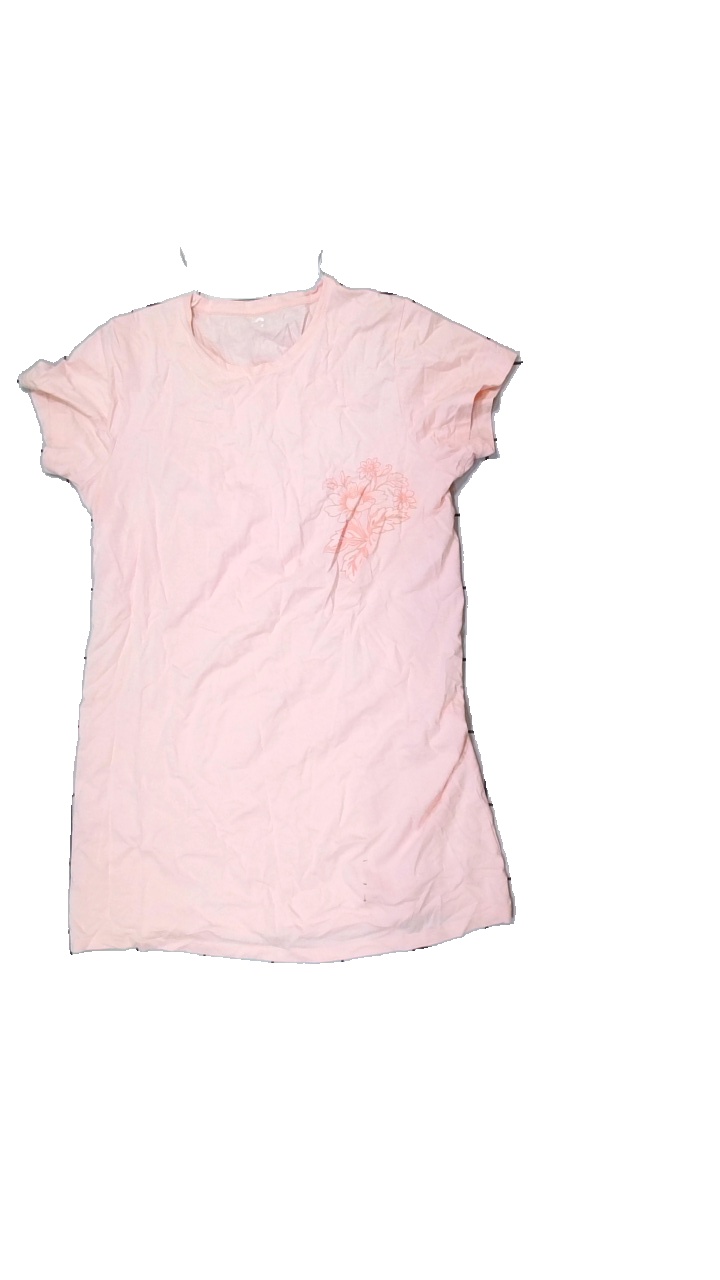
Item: Pajamas (Ladies)
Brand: Cubus
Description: Pink pjamas
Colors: Pink
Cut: Loose
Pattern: Floral print
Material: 61% Cotton 39% Viscose
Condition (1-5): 3
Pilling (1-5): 5
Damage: stains
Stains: Minor
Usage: Export
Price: <50